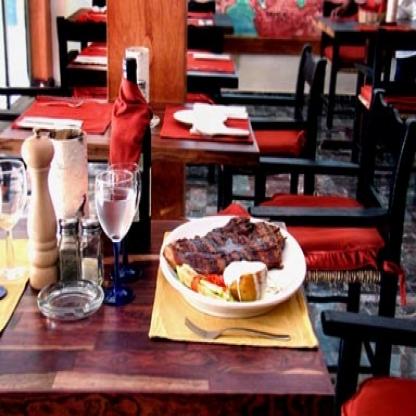
Scene: Indoor